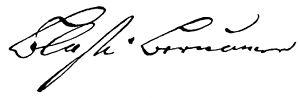
Grentzingen est une ancienne commune française située dans le département du Haut-Rhin, en région Grand Est.